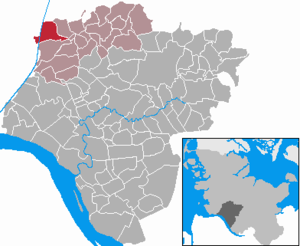
Holstenniendorf
Kort
Holstenniendorf er en by og kommune i det nordlige Tyskland, beliggende i Amt Schenefeld i den nordvestlige del af Kreis Steinburg. Kreis Steinburg ligger i den sydvestlige del af delstaten Slesvig-Holsten.